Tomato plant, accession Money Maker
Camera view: tilt-top (135 deg); turntable rotation: 270 degrees
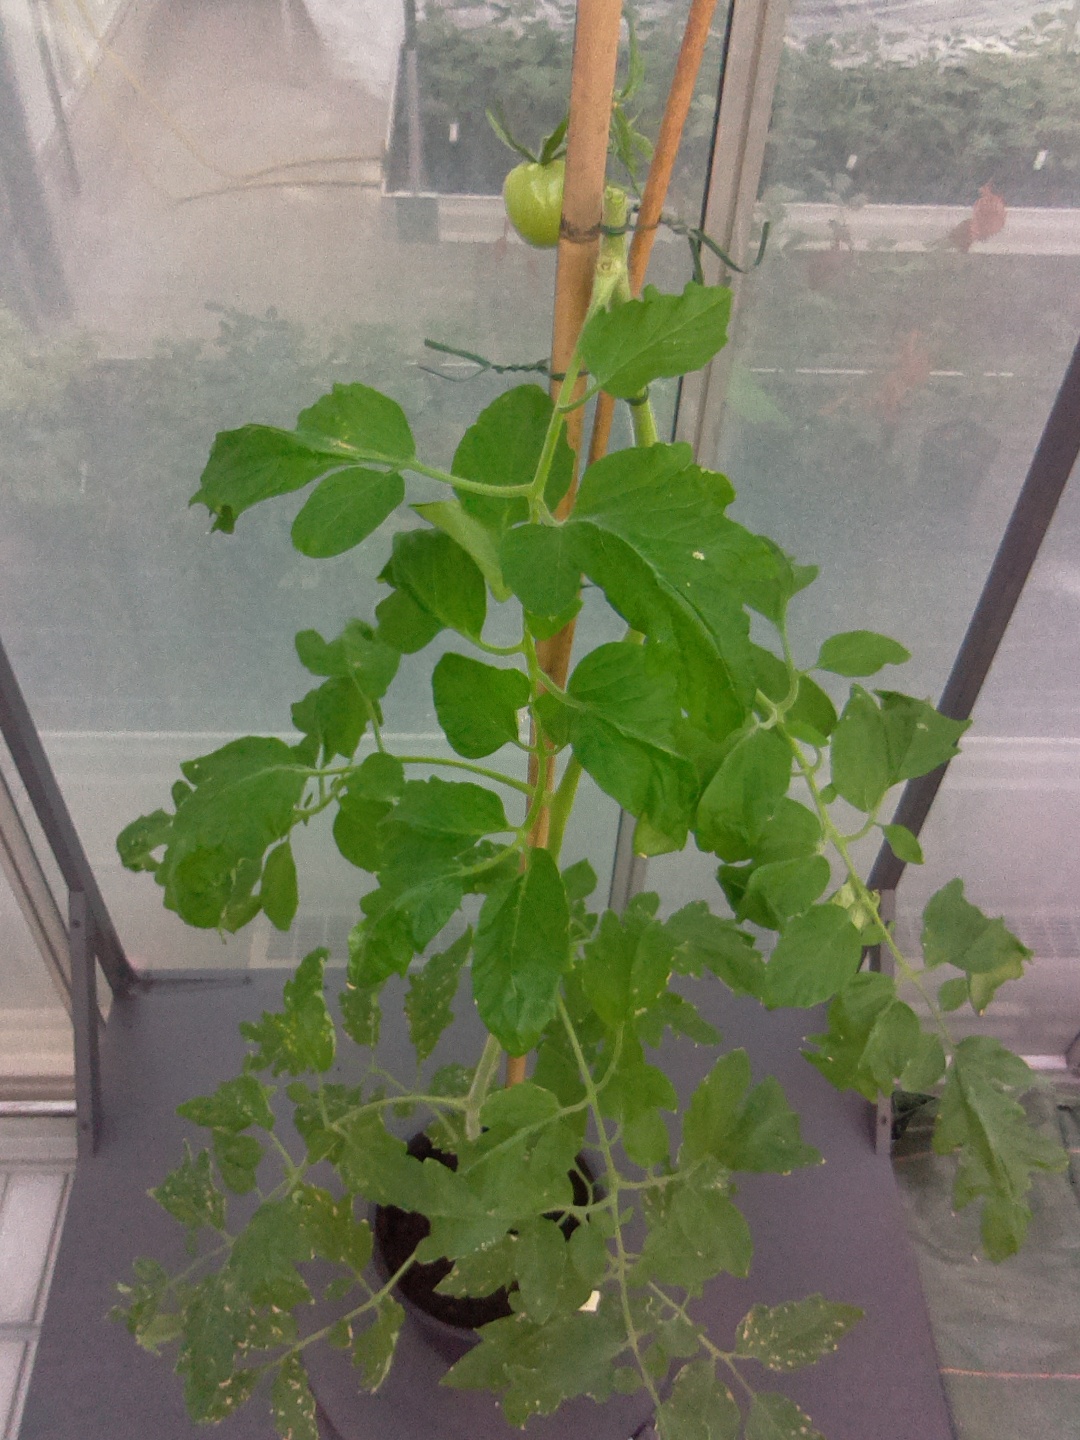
BBCH growth stage 73: 30%-40% of final fruit size